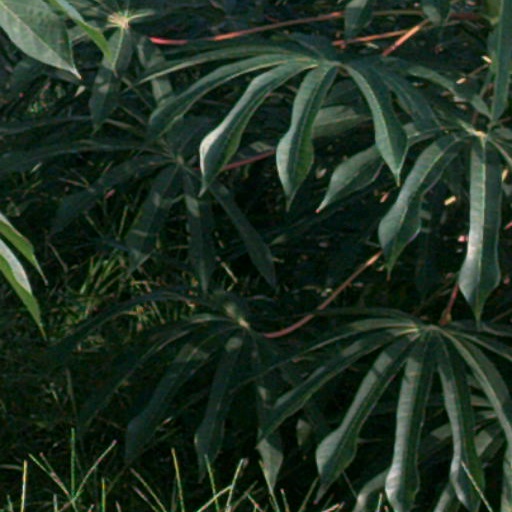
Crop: cassava